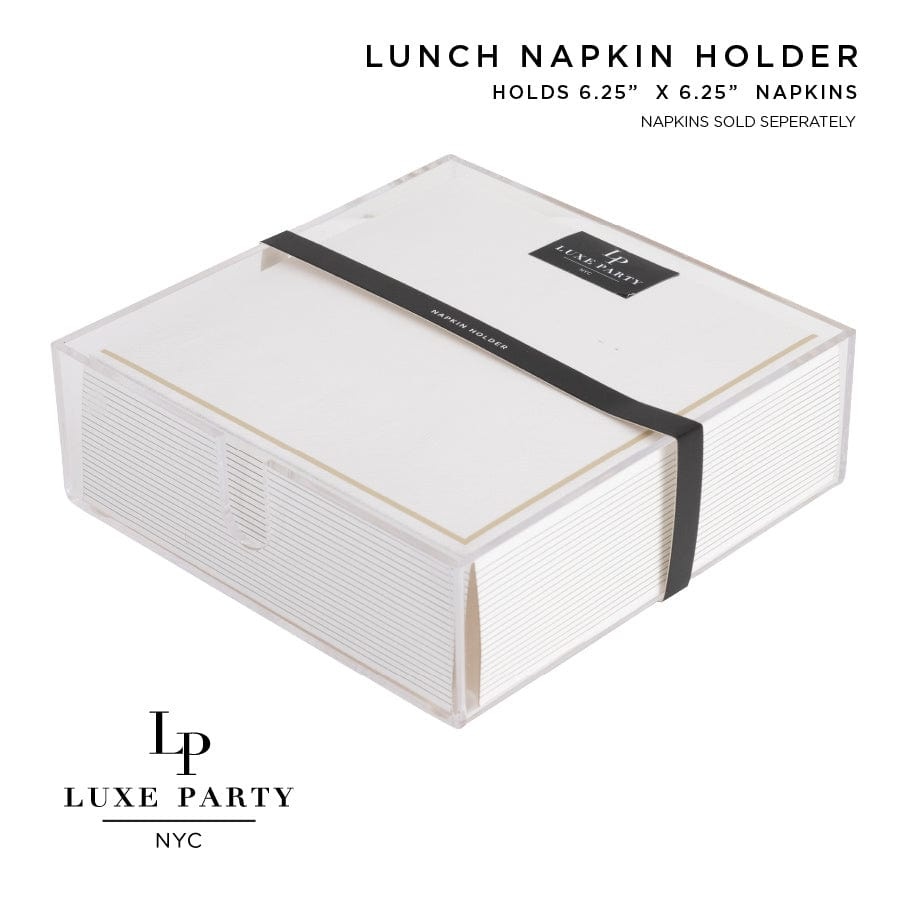
Acrylic Lunch Napkin Holders
Brand: Luxe Party
Acrylic Lunch Napkin Holders | Luxe Party Acrylic Lunch Napkin Holders Elevate your table decor with our Acrylic Lunch Napkin Holders from Luxe Party. Crafted with precision and style, these napkin holders seamlessly blend functionality with sophistication. Made from high-quality acrylic, each holder ensures a chic presentation while keeping your lunch napkins organized and easily accessible. Key Features High-quality acrylic construction for durability and clarity 7.1" x 7.1 x 2.45 Fit 2 packages of napkins Elegant design that complements any table setting Keeps lunch napkins organized and easily accessible Versatile for formal or casual occasions Enhance your table decor with a touch of sophistication Shop Now Elevate your dining experience with Luxe Party's Acrylic Lunch Napkin Holders. Shop now and make a statement at your next event with these stylish and practical accessories. Your lunchs will appreciate the attention to detail as you showcase your commitment to quality and style. © 2023 Luxe Party. All rights reserved.
Category: Home & Garden > Kitchen & Dining > Kitchen Tools & Utensils > Kitchen Organizers > Napkin Holders & Dispensers > Napkin Holders